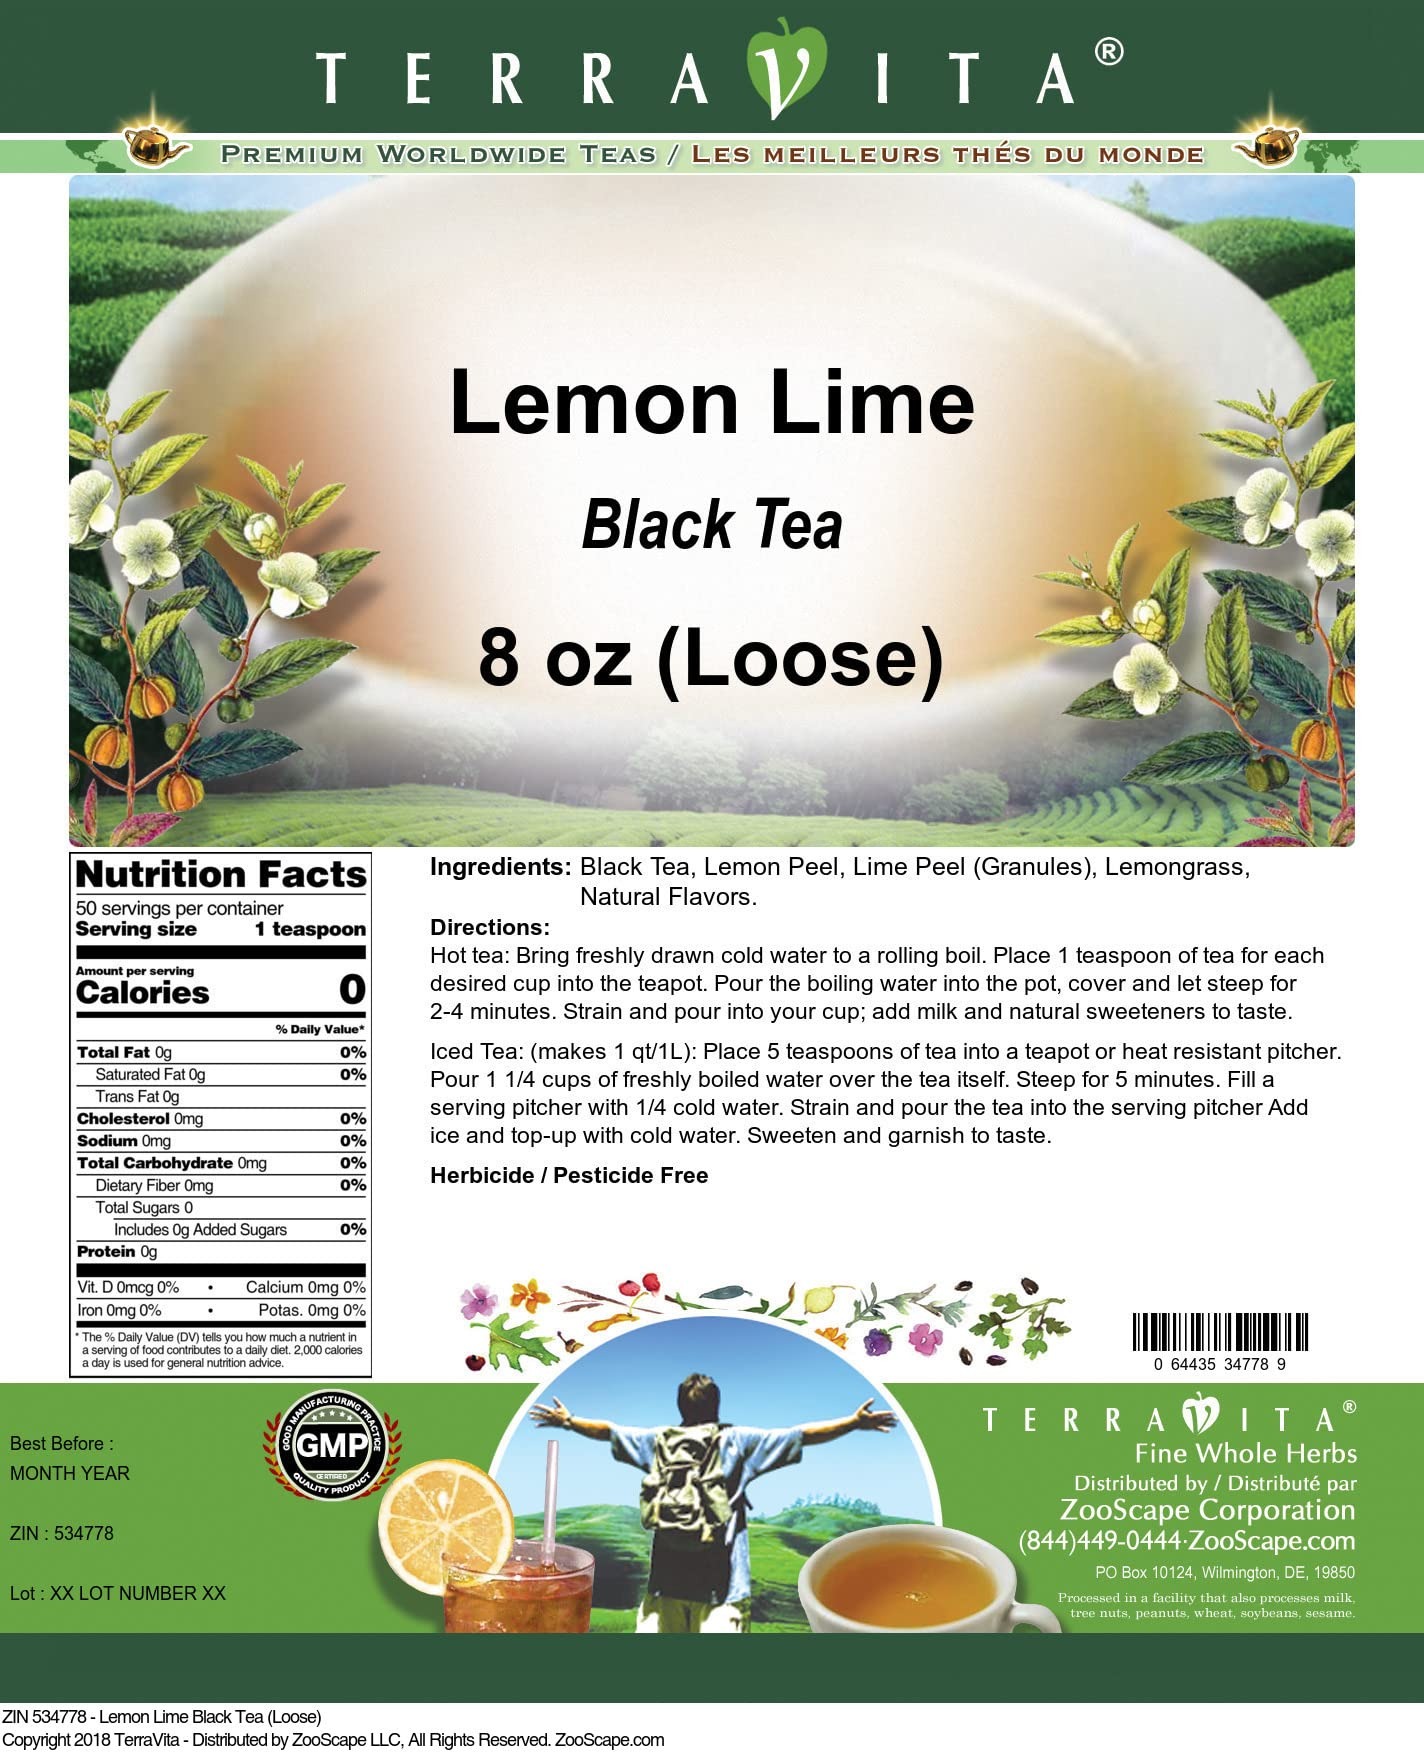
Item Name: Lemon Lime Black Tea (Loose) (8 oz, ZIN: 534778) - 2 Pack
Bullet Point 1: Our Lemon Lime Black Tea is a tasty flavored Black tea with Lemon Peel, Lime Peel and Lemongrass that has a refreshing taste that will impress you! The unique Lemon Lime taste is delicious! - Ingredients: Black tea, Lemon Peel, Lime Peel, Lemongrass and Natural Lemon Lime Flavor.
Bullet Point 2: No fillers.
Bullet Point 3: Manufacturer: TerraVita
Bullet Point 4: Size: 8 oz
Bullet Point 5: Loose Leaf Black Tea - Packed in a convenient upright pouch!
Product Description: Our Lemon Lime Black Tea is a tasty flavored Black tea with Lemon Peel, Lime Peel and Lemongrass that has a refreshing taste that will impress you! The unique Lemon Lime taste is delicious! - Ingredients: Black tea, Lemon Peel, Lime Peel, Lemongrass and Natural Lemon Lime Flavor. - Hot tea brewing method: Bring freshly drawn cold water to a rolling boil. Place 1 teaspoon of tea for each desired cup into the teapot. Pour the boiling water into the pot, cover and let steep for 2-4 minutes. Strain and pour into your cup; add milk and natural sweeteners to taste. - Iced tea brewing method: (to make 1 liter/quart): Place 5 teaspoons of tea into a teapot or heat resistant pitcher. Pour 1 1/4 cups of freshly boiled water over the tea itself. Steep for 5 minutes. Fill a serving pitcher with 1/4 cold water. Strain and pour the tea into the serving pitcher Add ice and top-up with cold water. Sweeten and garnish to taste. - TerraVita is an exclusive line of premium-quality, natural source products that use only the finest, purest and most potent ingredients found around the world. TerraVita is hallmarked by the highest possible standards of purity, potency, stability and freshness. All of our products are prepared with the highest elements of quality control, from raw materials through the entire manufacturing process, up to and including the moment that the bottles or bags are sealed for freshness and shipped out to you. Our highest possible standards are certified by independent laboratories and backed by our personal guarantee. - TerraVita exists to meet and ensure your family's health and wellness without the harmful effects of chemicals and health products. We strive to make all of our products affordable and reliable and are constantly searching the market to maintain our af
Value: 16.0
Unit: Ounce

Price: 46.64